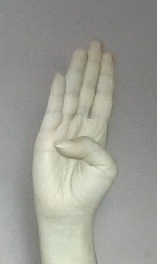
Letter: kaaf